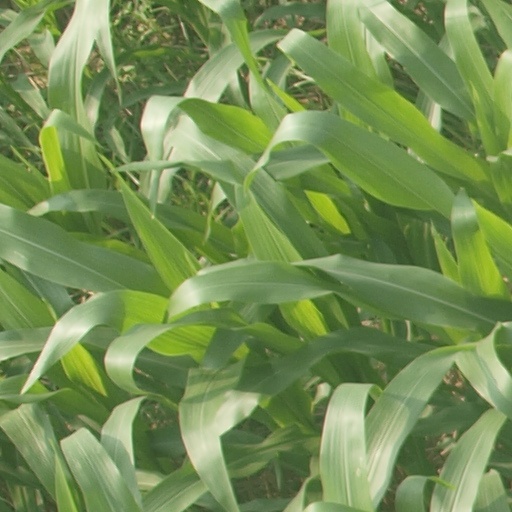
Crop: maize; corn